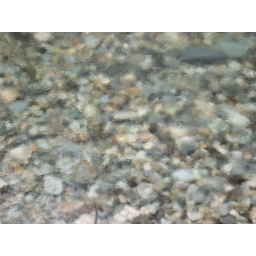
This is in focus! Raindrops falling on the water above a pebble river bed.